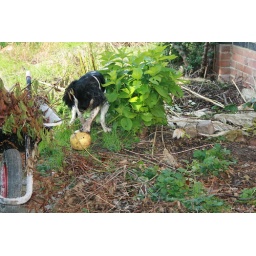
Jake playing in the garden with his yellow ball